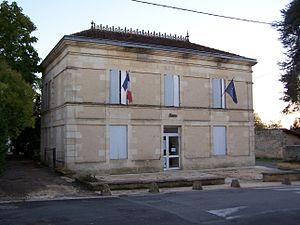
Mairie de Frontenac (Gironde, France)
Frontenac est une commune du Sud-Ouest de la France, située dans le département de la Gironde, en région Nouvelle-Aquitaine.